Carmen Priami

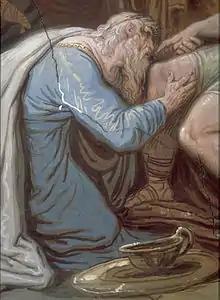
Felice Giani's Neoclassical depiction of Priam at the knees of Achilles, begging for the release of his son's body for burial

The Carmen Priami ("Priam's Song") is a lost Latin poem known from the quotation of a single line by Varro. The unknown poet, "a remarkable reactionary," rejects the Hellenizing trend in Latin poetry led by Ennius and adopts a deliberately archaic style, invoking the Camenae: